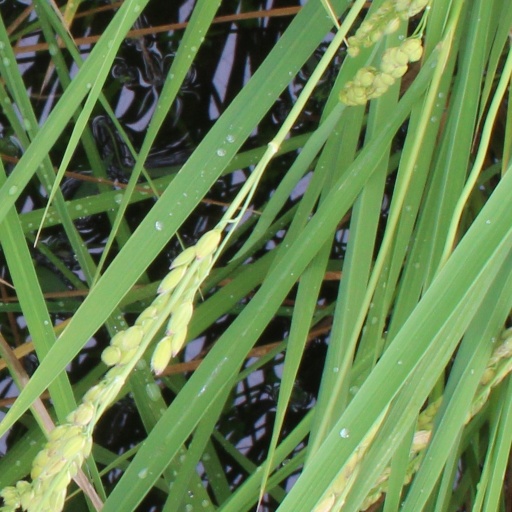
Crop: rice